Mizrahi Jews

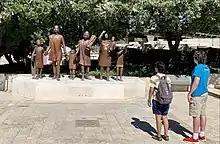
Jewish Departure and Expulsion Memorial from Arab Lands and Iran on the Sherover Promenade, Jerusalem

Refuge in Israel was not without its tragedies: "In a generation or two, millennia of rooted Oriental civilization, unified even in its diversity", had been wiped out, writes Mizrahi scholar Ella Shohat. The trauma of rupture from their countries of origin was further complicated by the difficulty of the transition upon arrival in Israel; Mizrahi immigrants and refugees were placed in rudimentary and hastily erected tent cities (ma'abarot) often in development towns on the peripheries of Israel. Settlement in moshavim (cooperative farming villages) was only partially successful, because Mizrahim had historically filled a niche as craftsmen and merchants and most did not traditionally engage in farmwork. As the majority left their property behind in their home countries as they journeyed to Israel, many suffered a severe decrease in their socio-economic status aggravated by their cultural and political differences with the dominant Ashkenazi community. Furthermore, a policy of austerity was enforced at that time due to economic hardships.